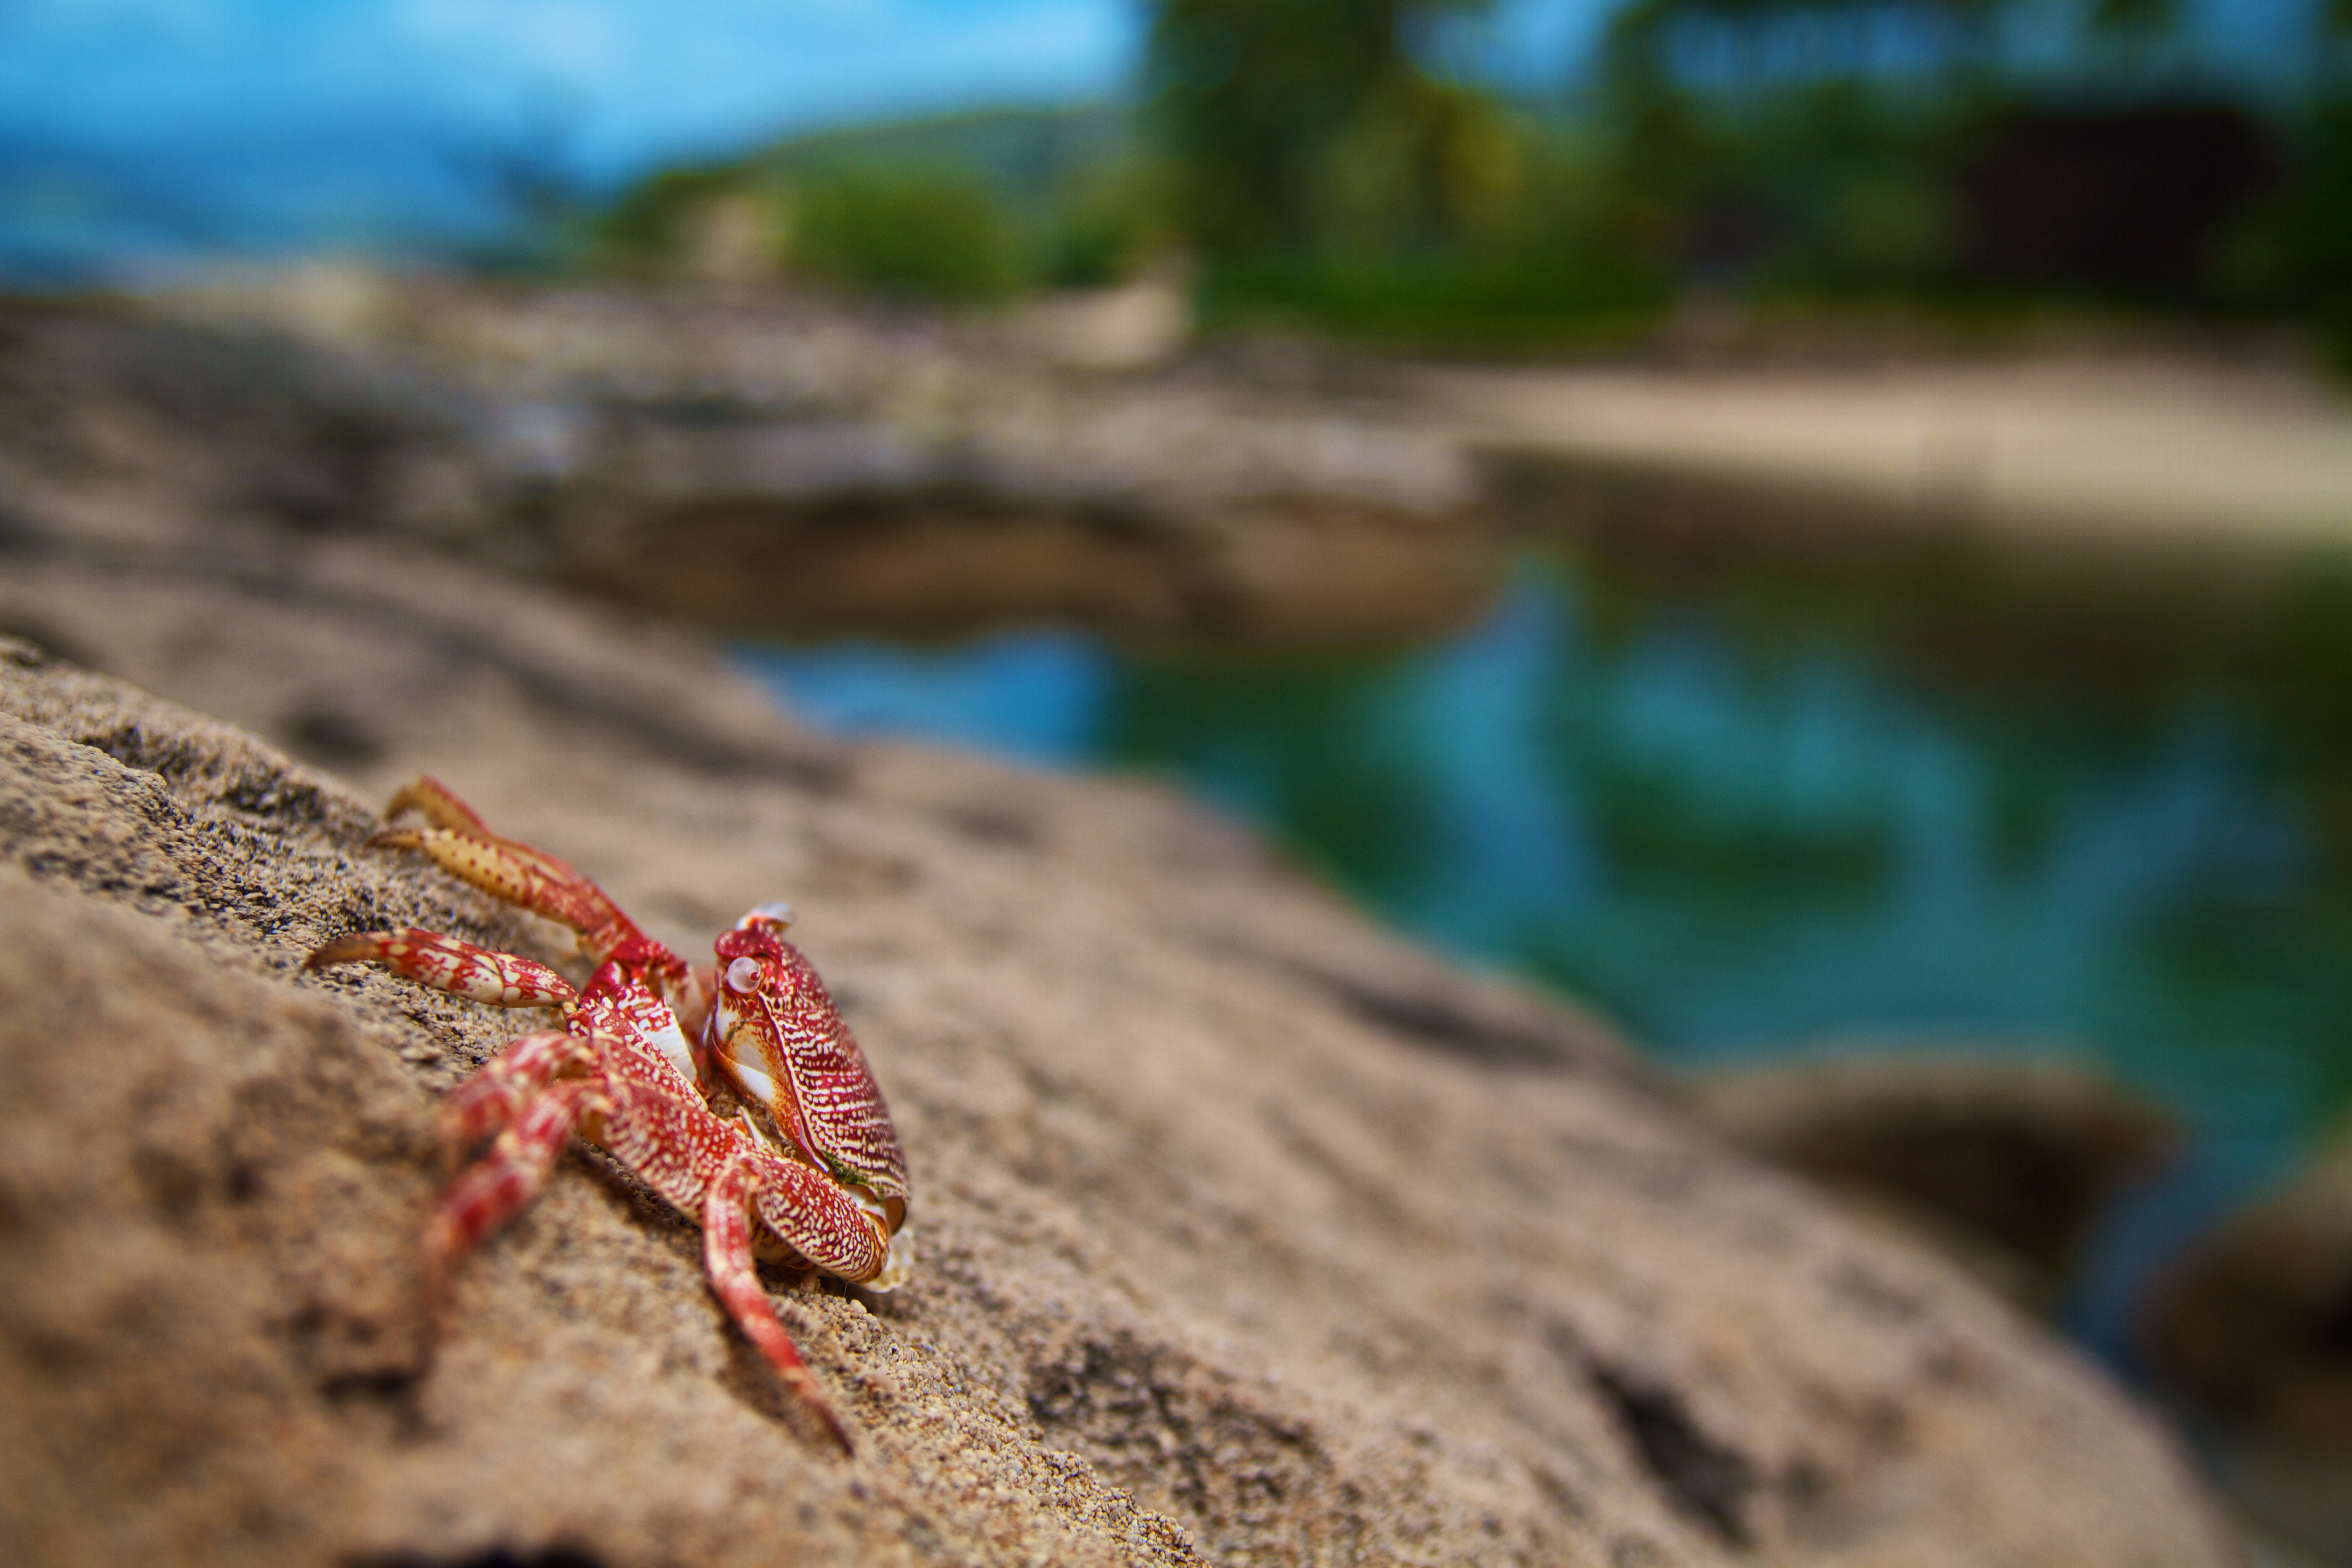
nature, wildlife, biology, reptile, fauna, lizard, macro photography, scaled reptile